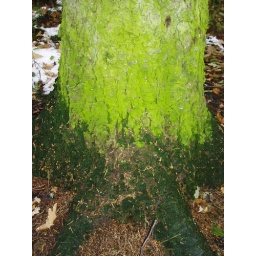
Trunk of a pine tree painted light and dark green by nature